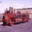
Label: truck